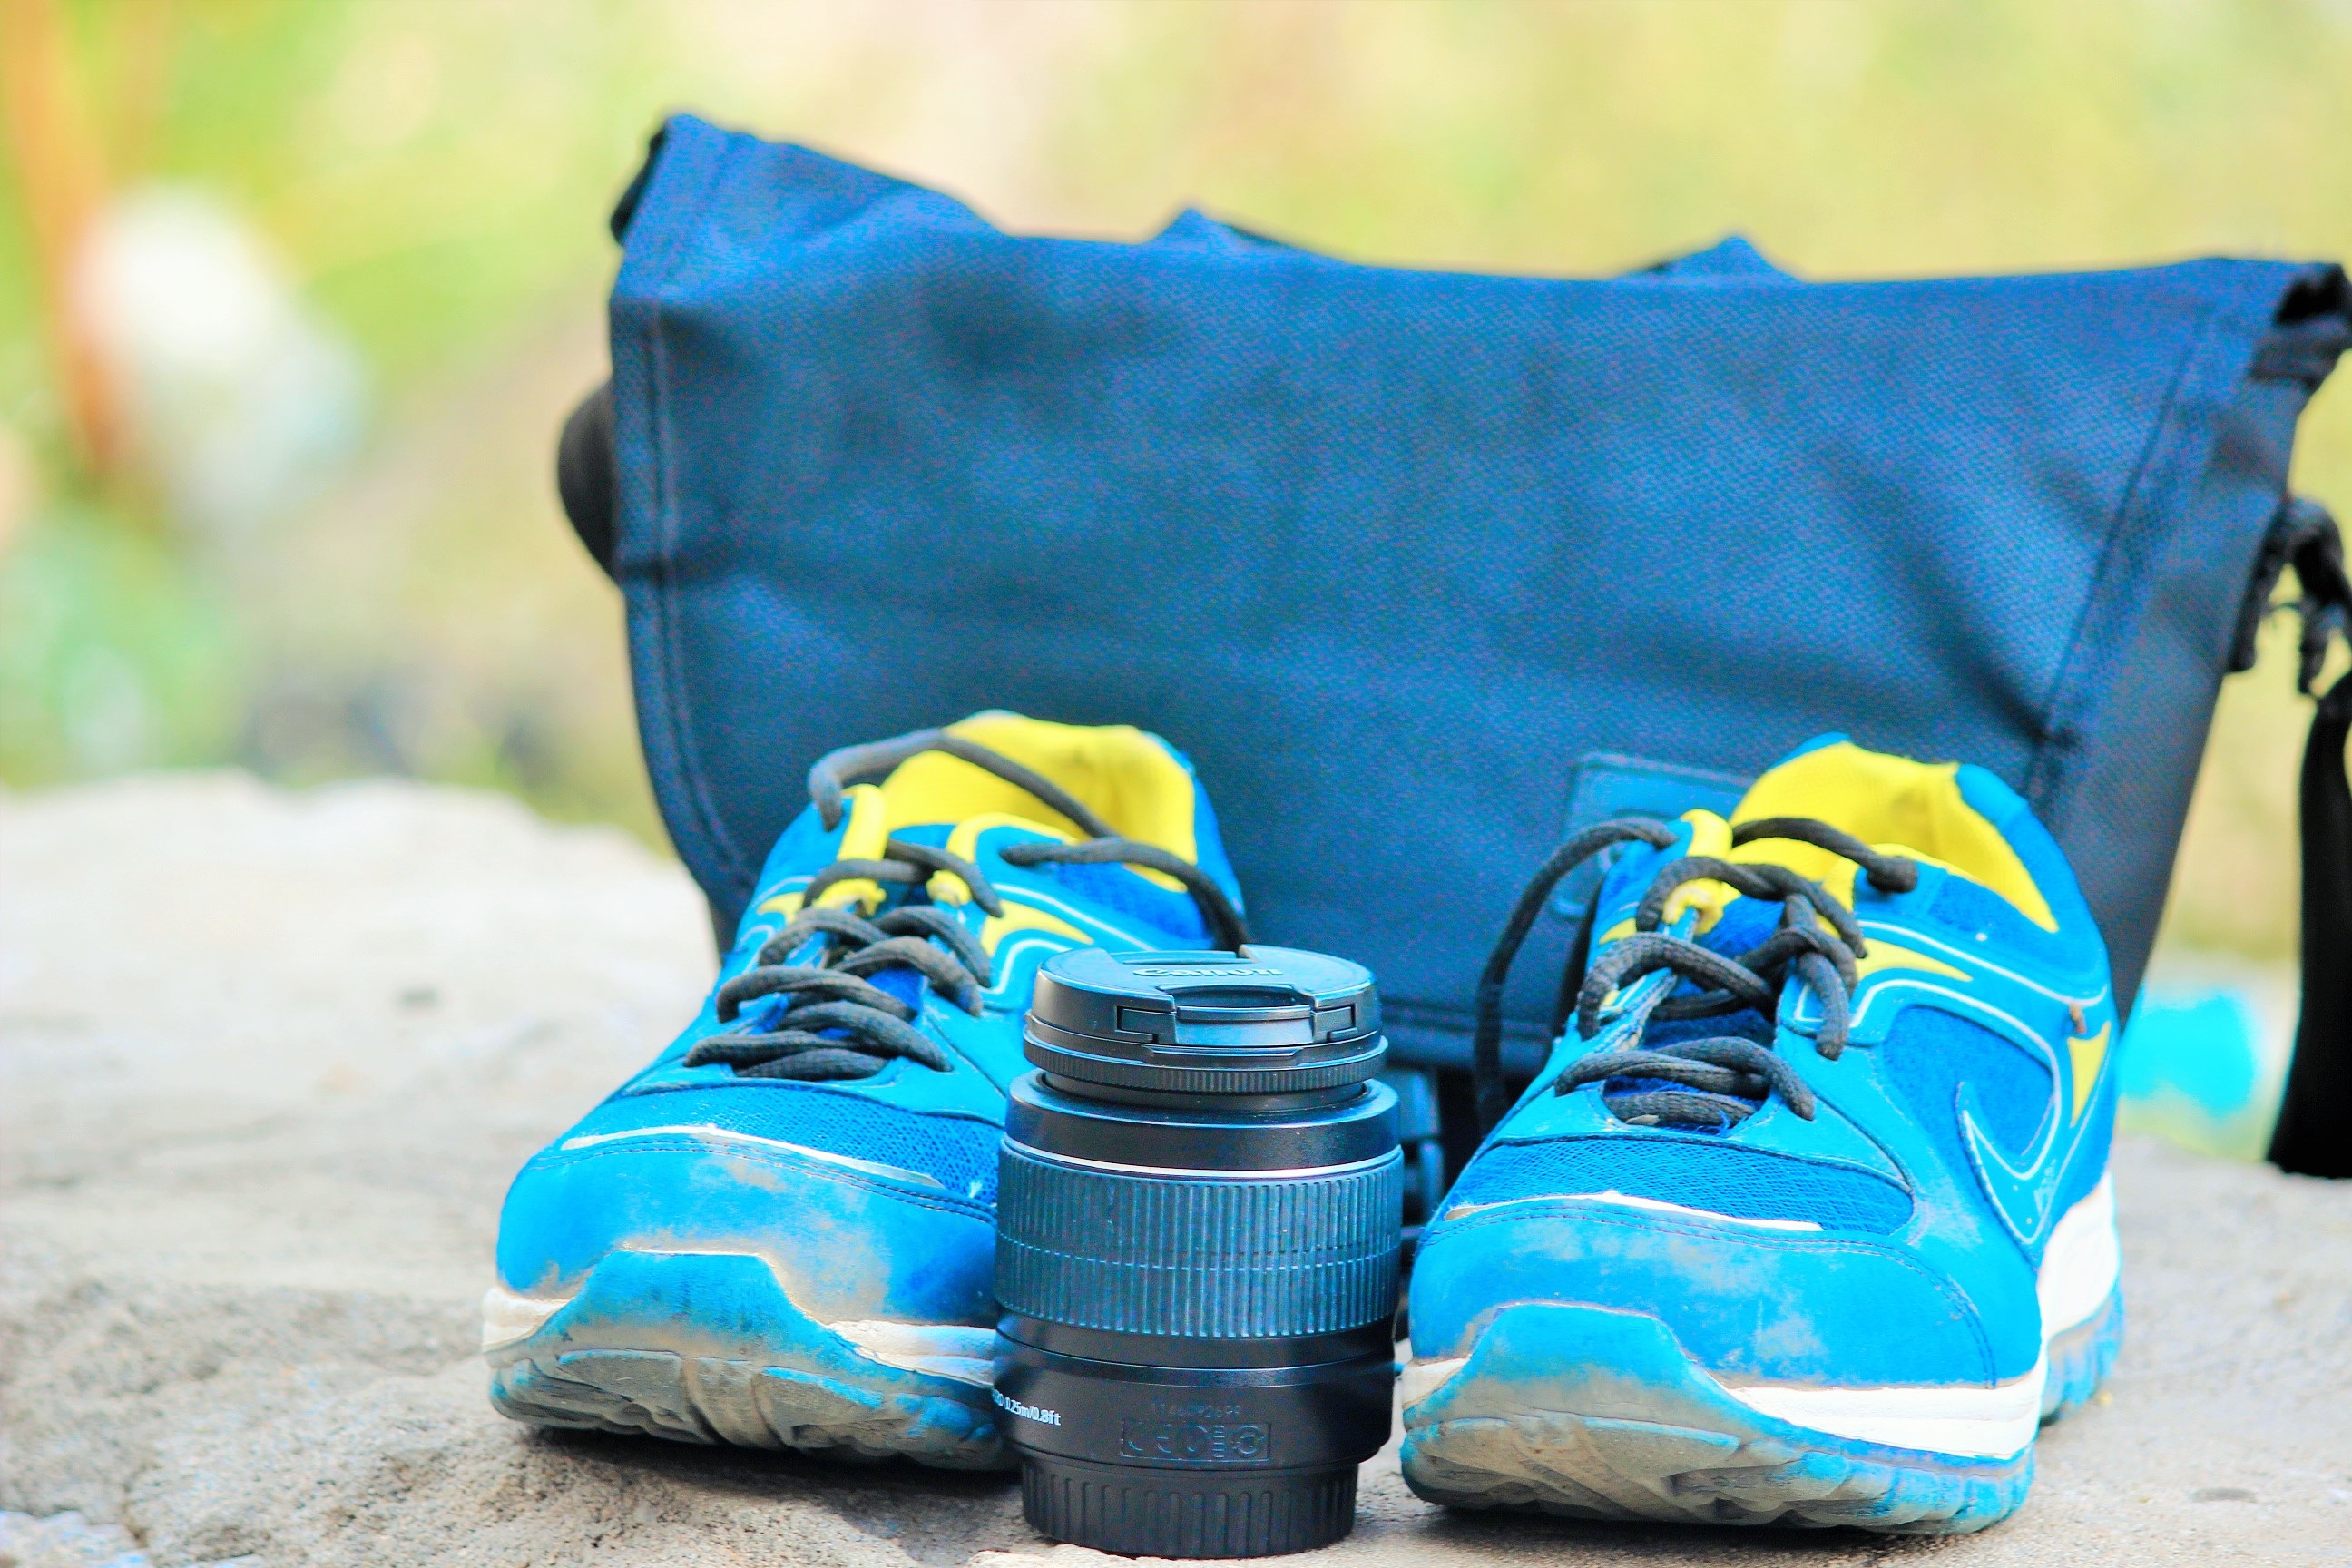
shoe, spring, color, blue, yellow, sneakers, footwear